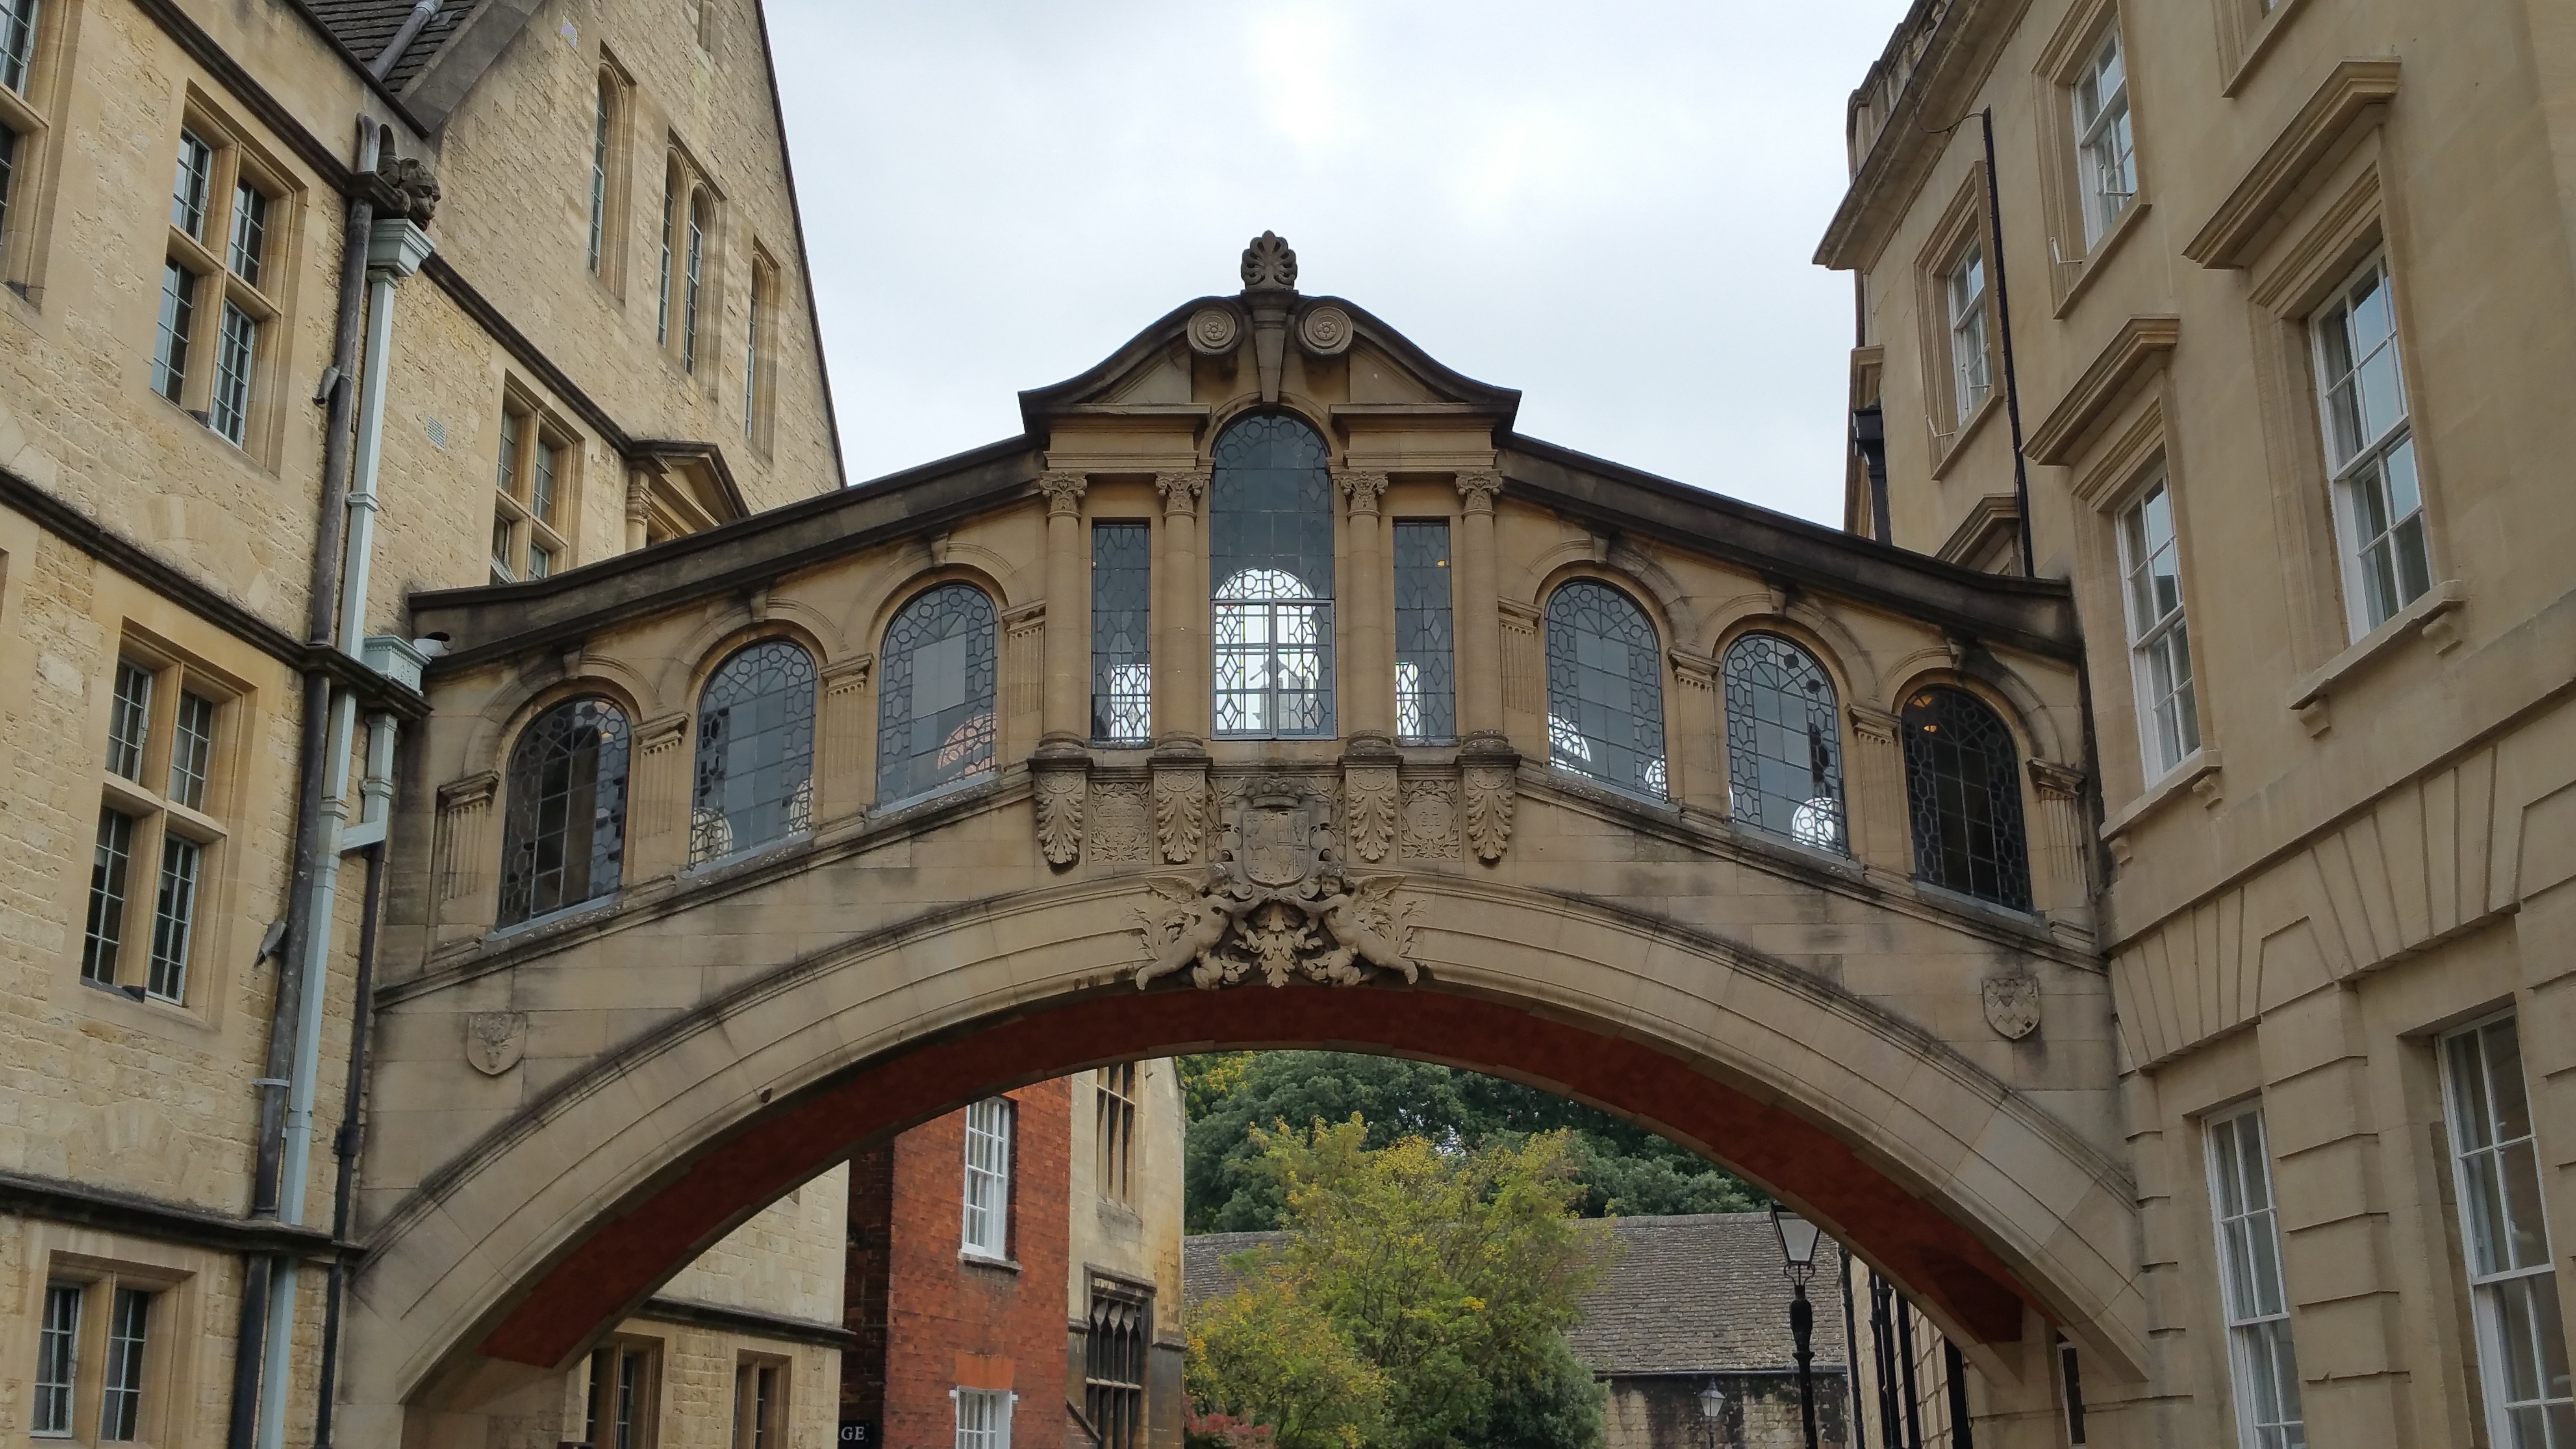
architecture, bridge, town, building, city, arch, landmark, facade, historic, england, synagogue, basilica, estate, oxford, college